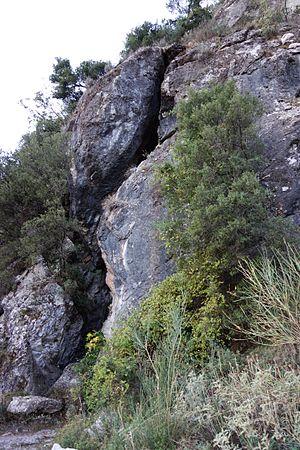
Le Céadas est une fosse, un ravin ou un précipice à Sparte, où étaient précipités les condamnés à mort à l'époque de la Grèce antique. Cette fosse se trouve près du Taygète, non loin de l'actuelle route reliant Sparte à Kalamata.